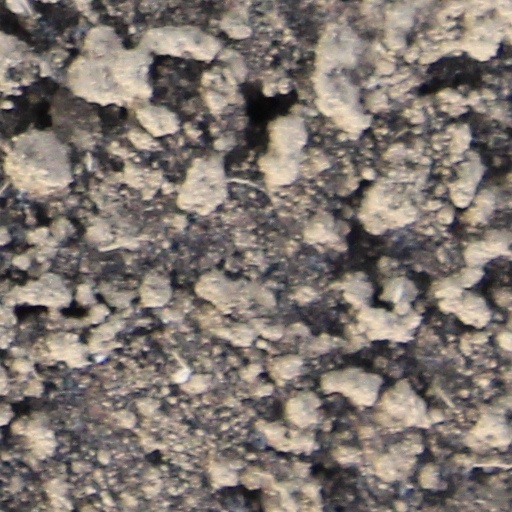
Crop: wheat